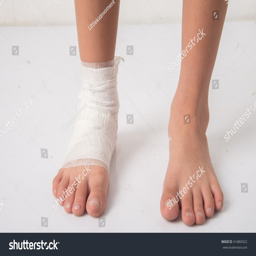
little boy has an accident with his leg need bandage for first aid